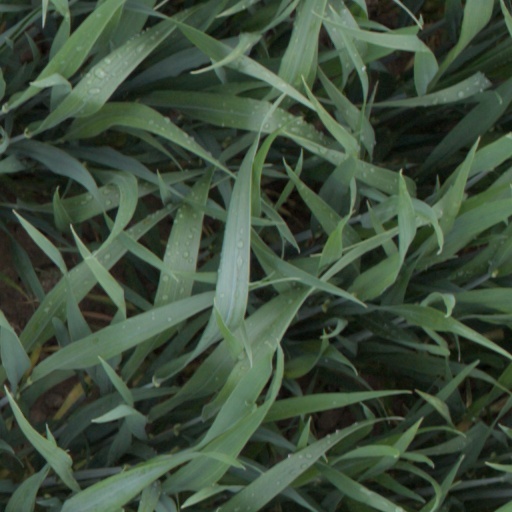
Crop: wheat